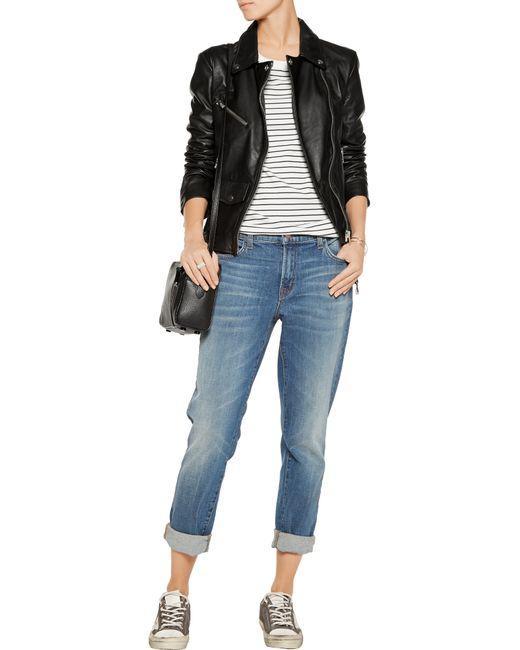
Old School Denim verblasste Damenhose